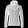
Label: Coat